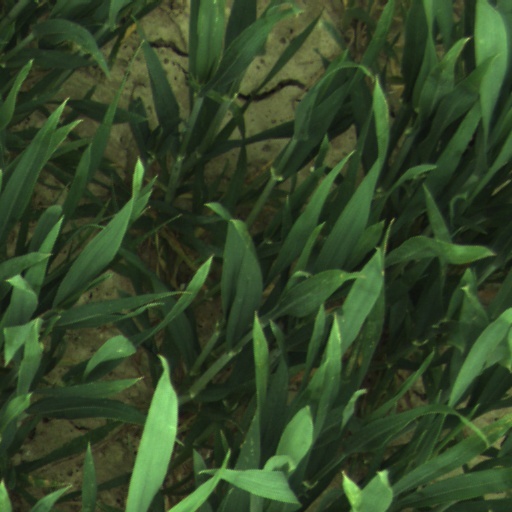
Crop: wheat